Question: Please indicate a possible affordance area of the drink_with_bottle that can be used for holding
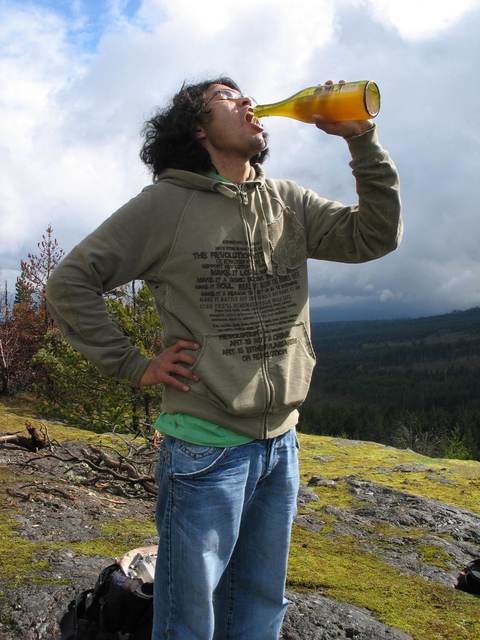
Answer: [251.429, 78.195, 376.541, 119.098]